Aqua Alexandrina

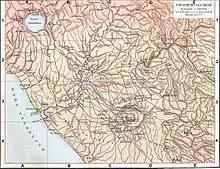
Map of the Aqua Alexandrina outside of Rome

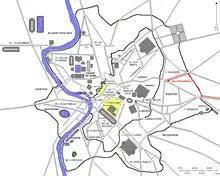
Aqua Alexandrina in Rome

The aqueduct was constructed in AD 226 as the last of the eleven ancient aqueducts of Rome. It was built under the reign of Emperor Alexander Severus to supply his enlargement of the Baths of Nero, which were renamed "Thermae Alexandrinae". The aqueduct was repaired for the first time in the era of Diocletian between the 3rd and 4th century, later between the 5th and 6th century and finally in the 8th century during the reign of Pope Adrian I. The aqueduct was described in the 17th century by Raffaello Fabretti (1680).